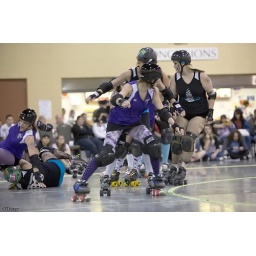
trainwrecks vs castle rock in rollers